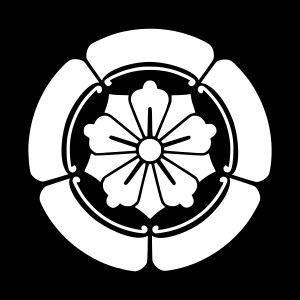
Le clan Arima est une famille de daimyos du Japon féodal datant de l'époque Sengoku de l'histoire du Japon. Le nom « Arima » peut se traduire comme « a des chevaux », reflétant l'origine samouraï/cavalerie de la famille. Ses membres les plus connus sont Arima Harunobu et Arima Naozumi.